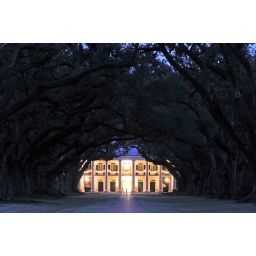
Live oaks line the path from the river to the front door of Oak Alley Plantation in Vacharie, Louisiana.